Presidential spokesperson (Philippines)

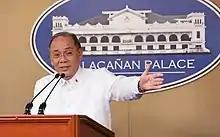
Presidential spokesperson Ernesto Abella speaking at a press briefing at the Malacañang Palace

The presidential spokesperson task is to speaks in behalf of the president of the Philippines on matters of "public interest, among other things". The officeholder often serves as the primary source of presidential directives in the absence of the president.